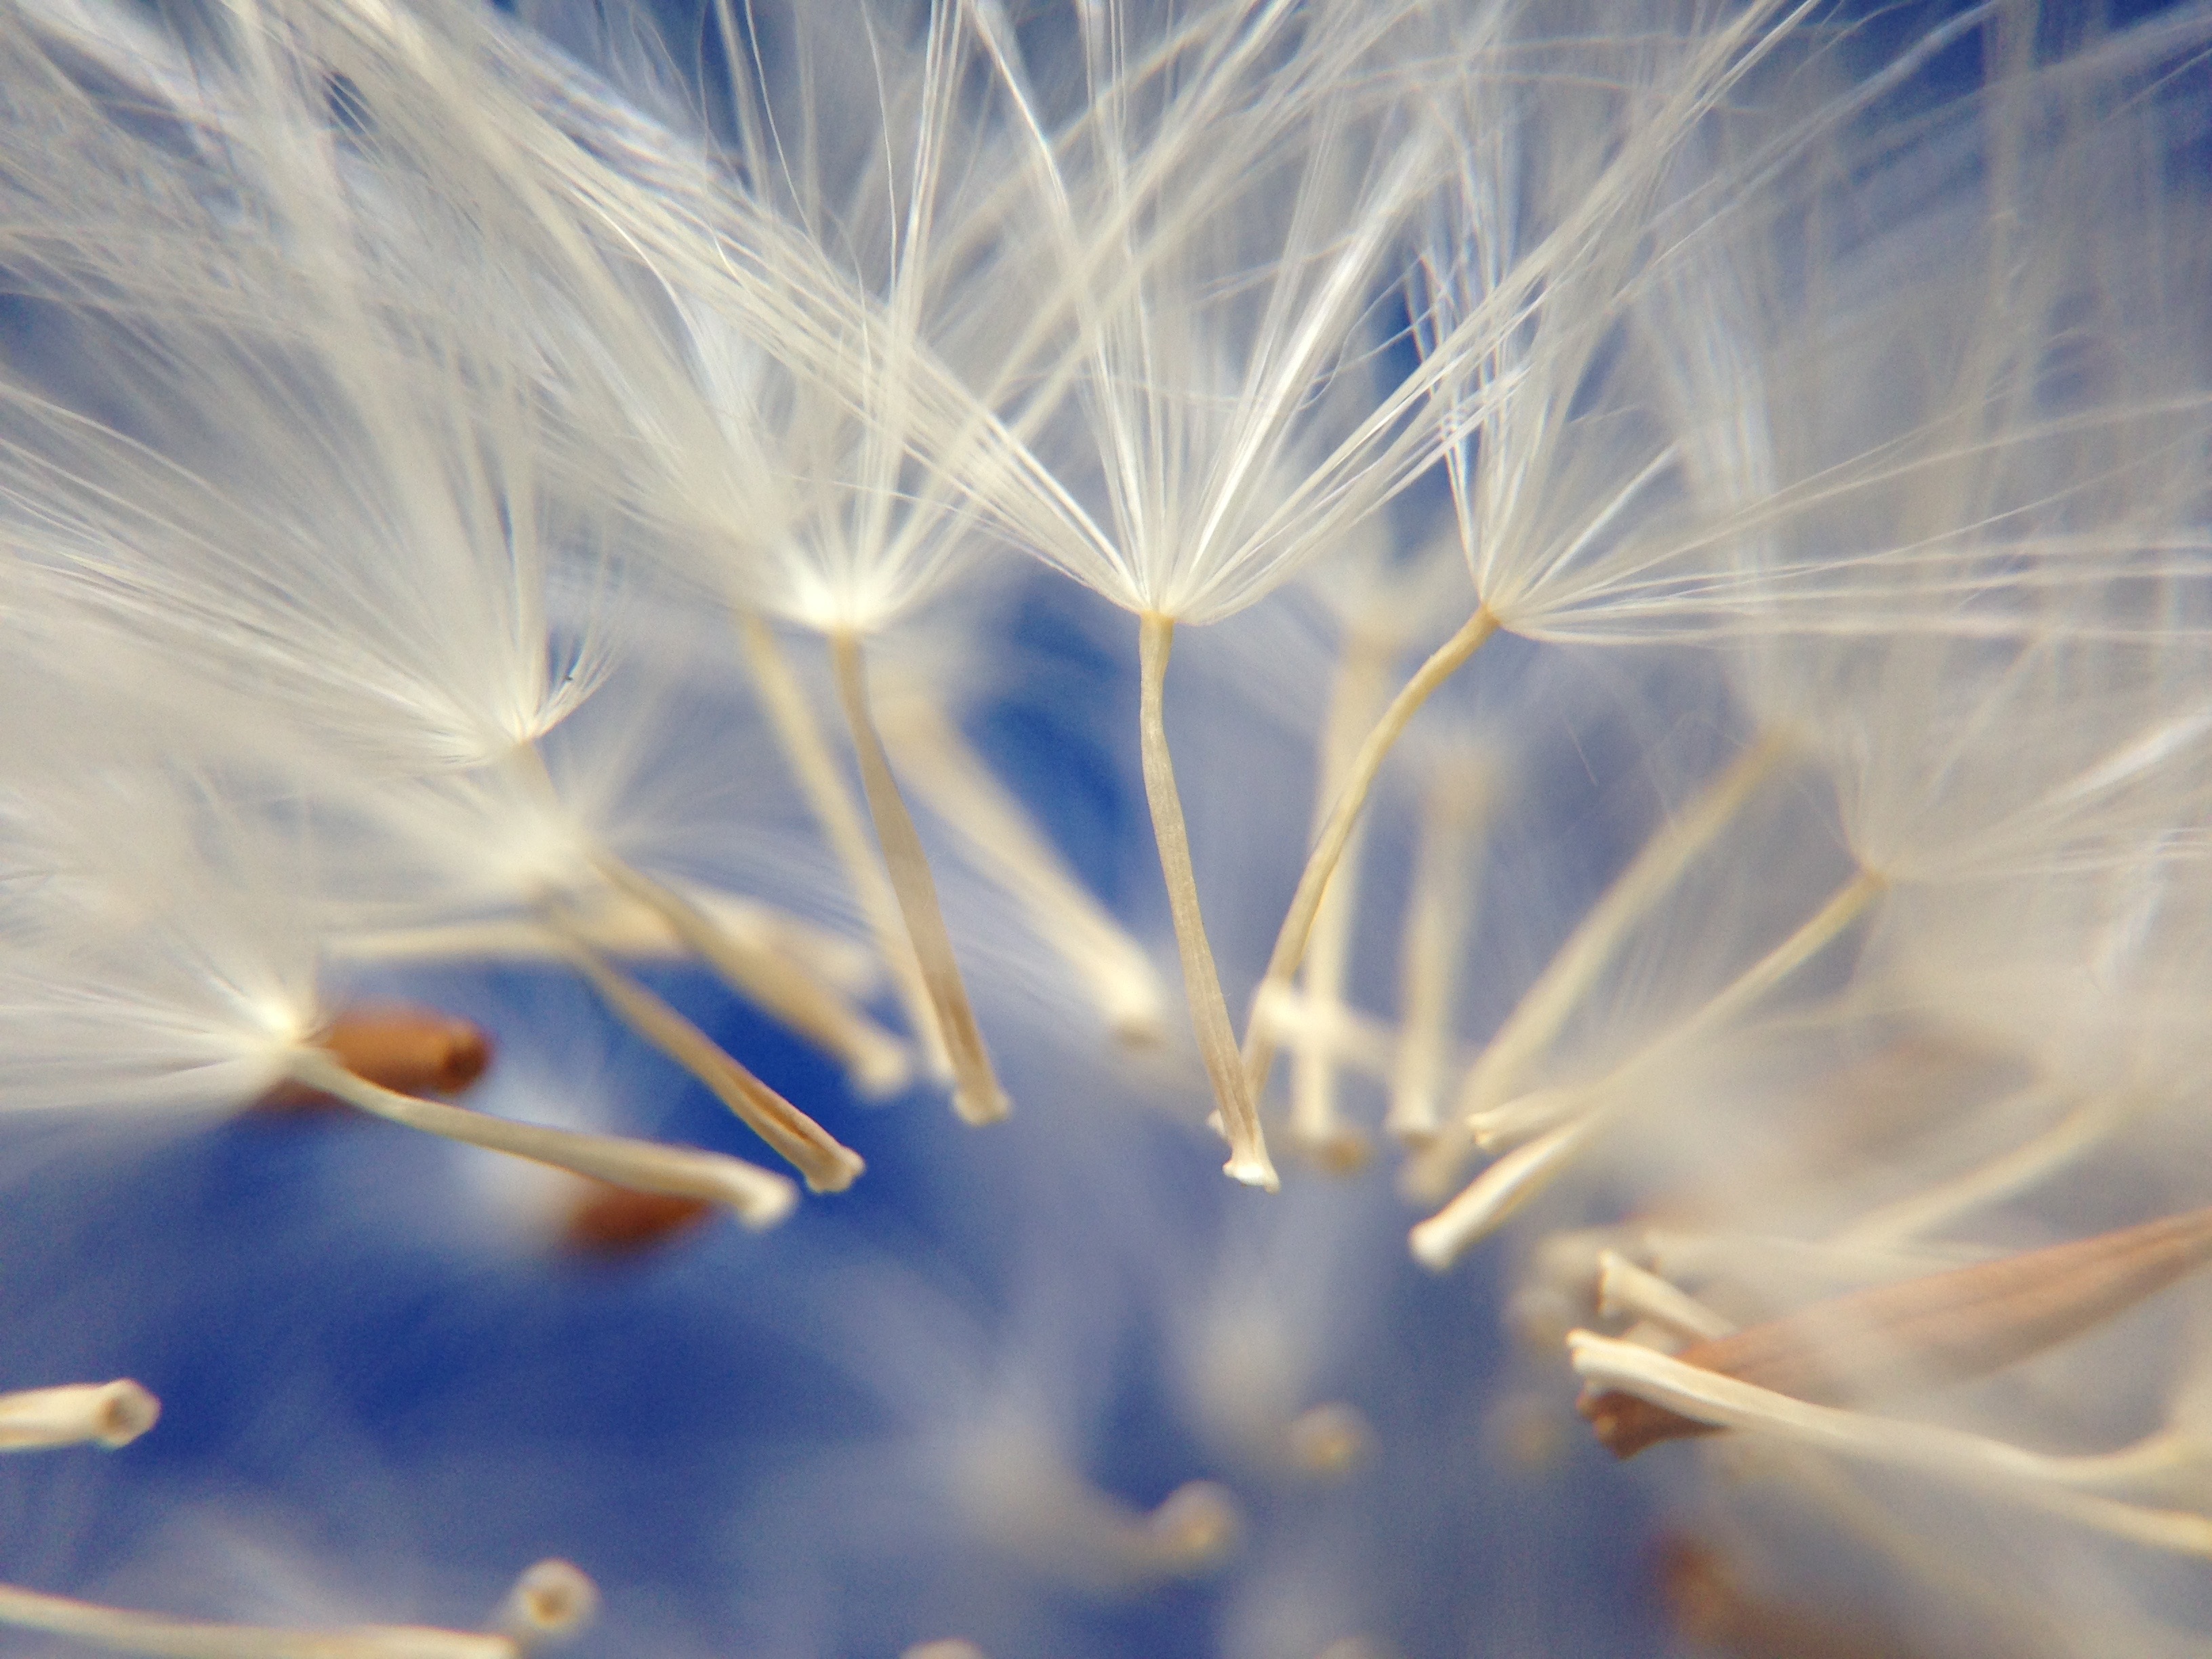
water, nature, grass, branch, light, cloud, plant, sky, photography, dandelion, sunlight, leaf, wave, flower, reflection, blue, close up, macro photography, grass family, atmosphere of earth, computer wallpaper